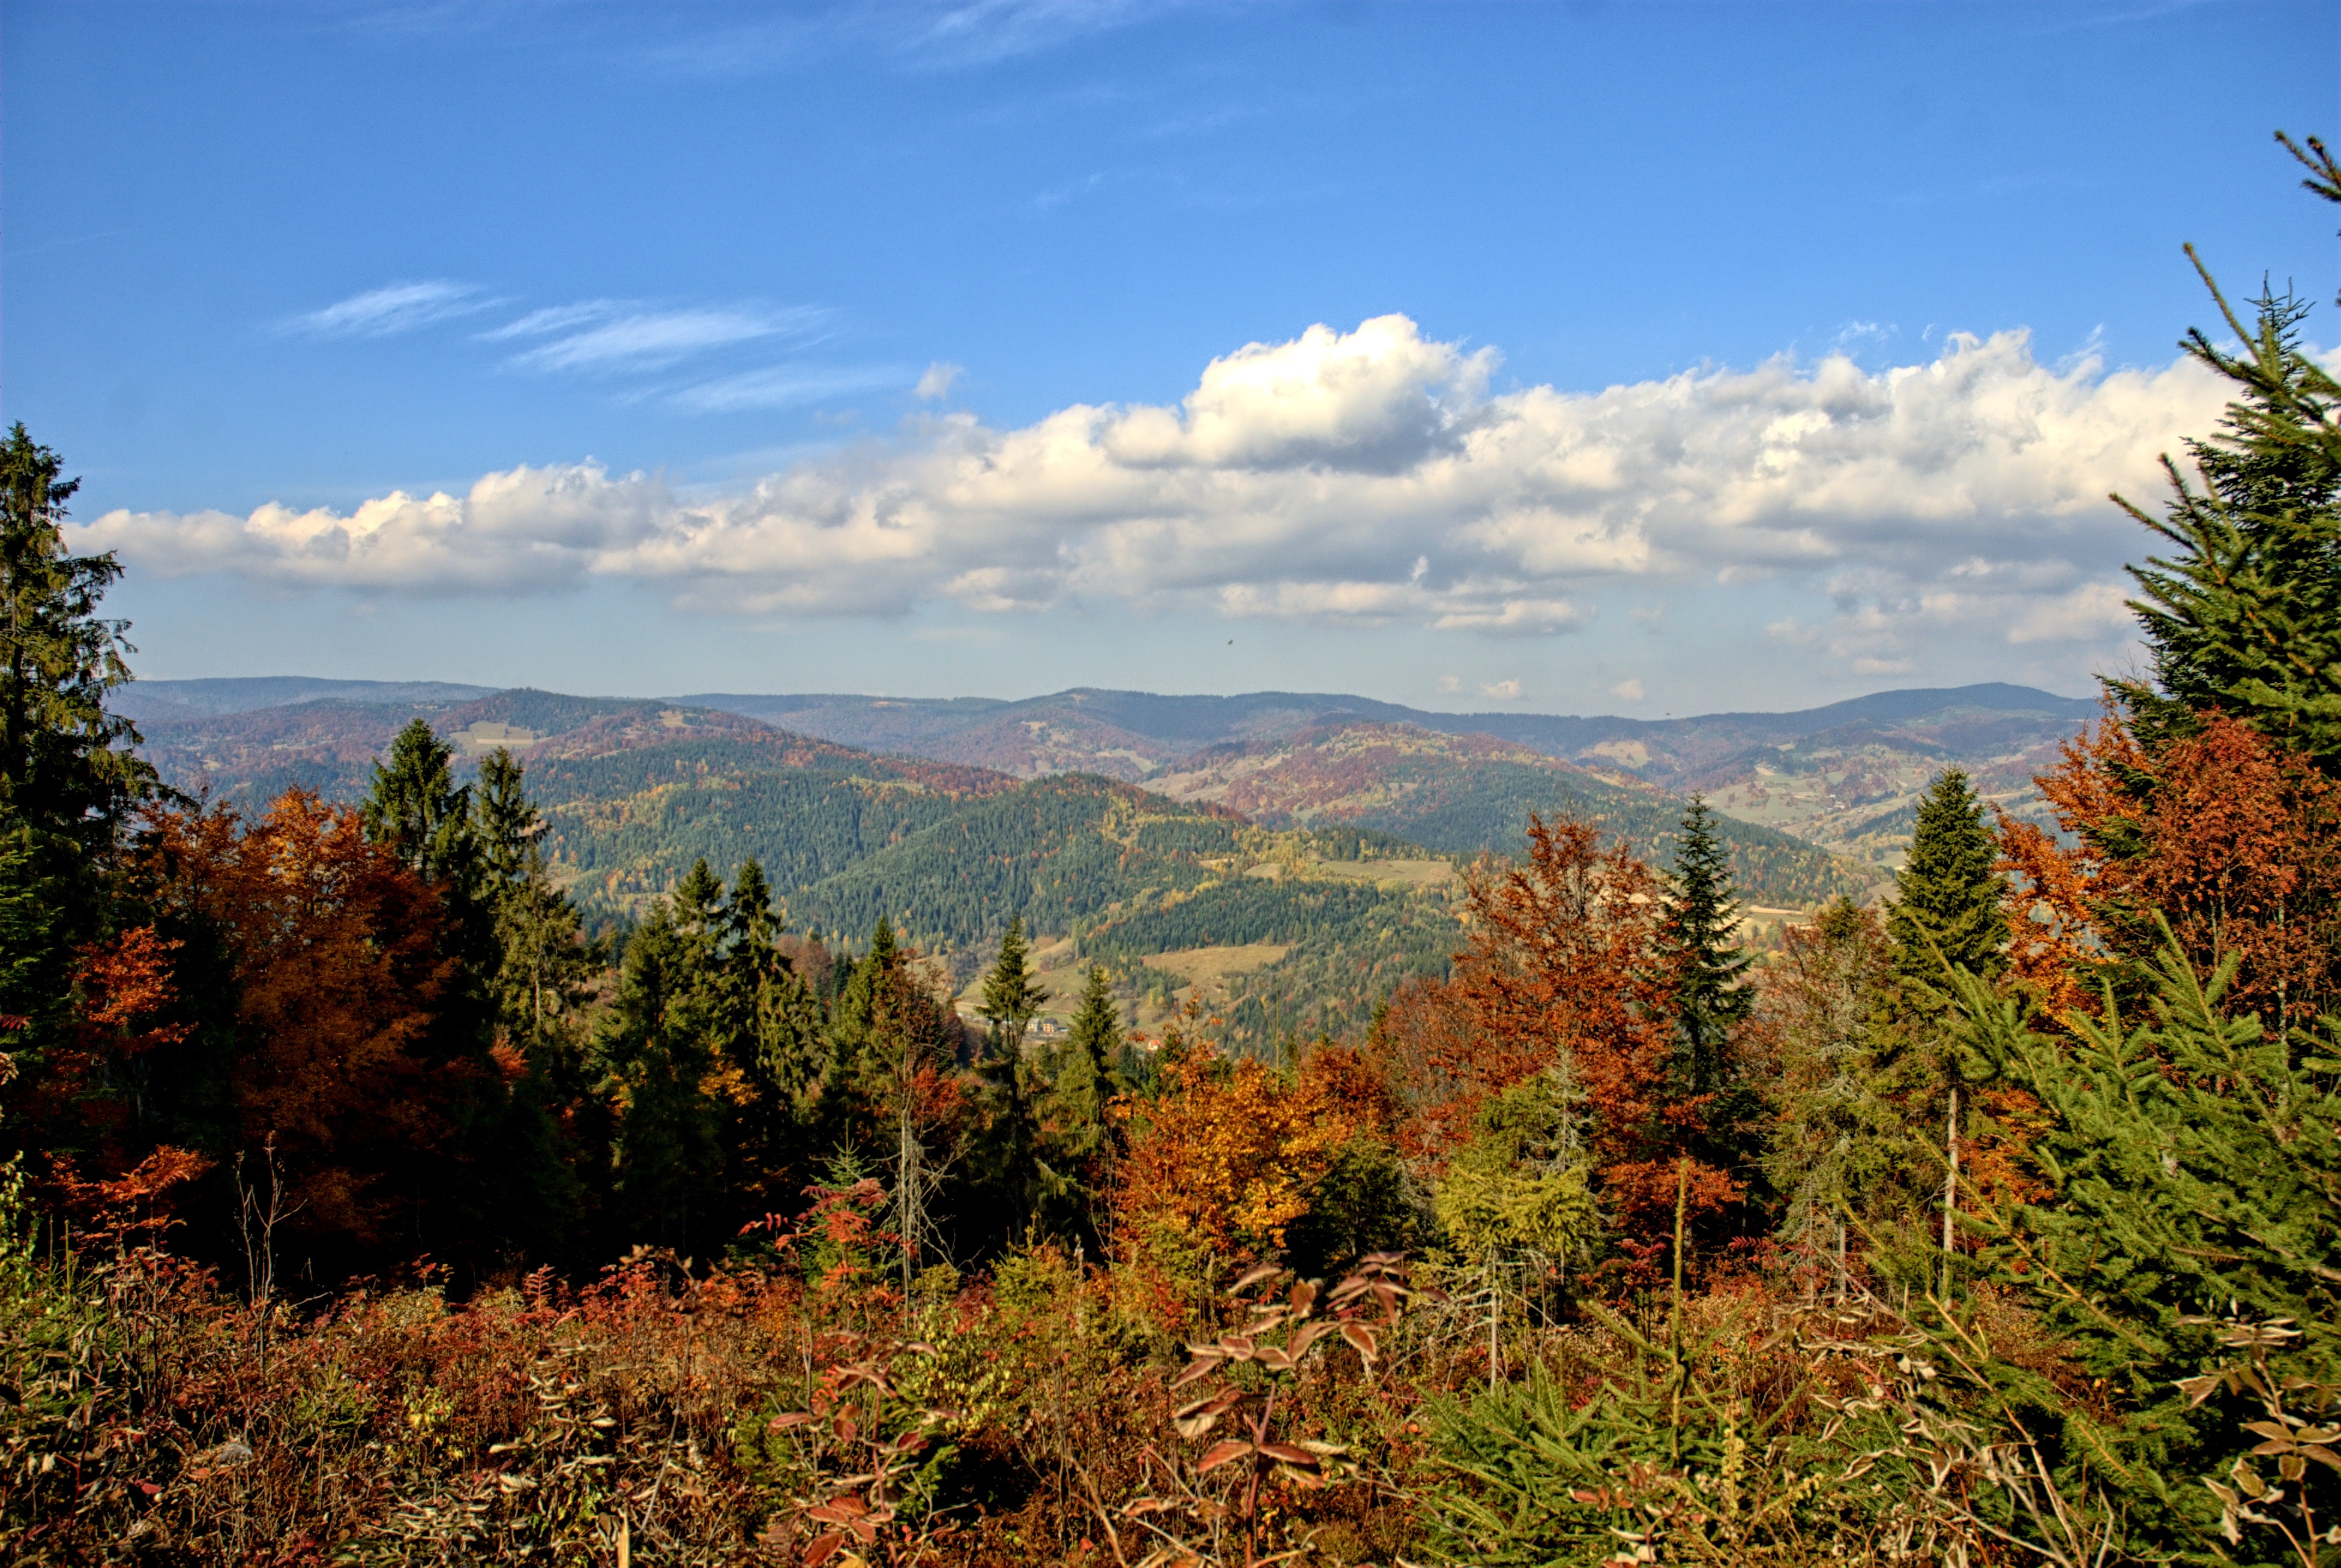
landscape, tree, nature, forest, wilderness, mountain, sky, trail, meadow, morning, leaf, view, travel, foliage, green, autumn, holiday, colorful, tourism, season, ridge, blue sky, sunny, colors, mountains, poland, woodland, habitat, the sun, ecosystem, the silence, peace of mind, pieniny, the horizon, natural environment, woody plant, mountainous landforms